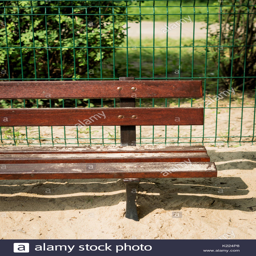
front view of a wooden brown park bench with some sand on it on a sunny day